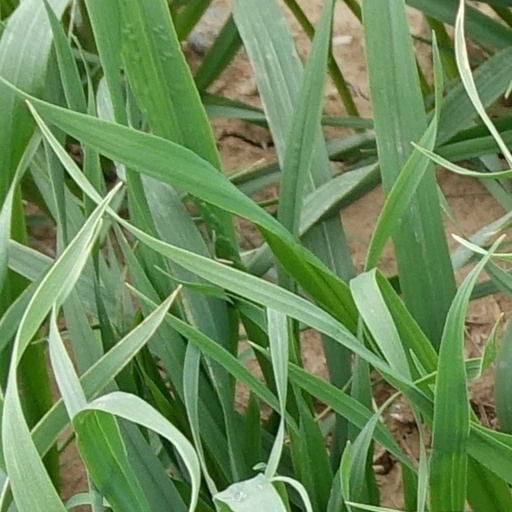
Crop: wheat